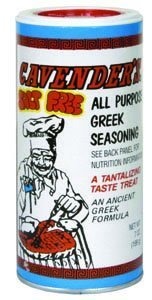
Item Name: Cavender's All Purpose Greek Seasoning (Salt Free/No MSG) - 7 oz (pack of 2)-
Bullet Point 1: Instantly add scrumptious flavor to meat, seafood, veggies, soups, salads and even popcorn with Cavender's Greek Seasoning
Bullet Point 2: This all-purpose seasoning mix is based on a traditional Greek formula passed down for generations, using 13 different spices
Bullet Point 3: A tantalizing taste treat
Value: nan
Unit: None

Price: 21.775